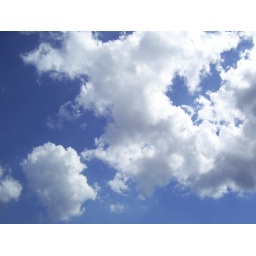
In Milan I can't see the blue sky but in Mauritius you are surrounded by the blue color : the sky and the sea....